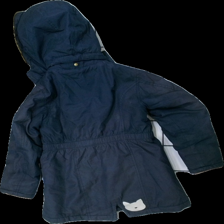
View: back
Type: Winter jacket
Category: Children
Brand: Not in the list
Brand text on label: Smart
Colors: Blue, Pink
Material: 50% Polyester 50% Cotton
Cut: Regular
Size: 128
Stains: Major
Damage: stained
Damage location: top center
Damage 2: stained
Damage 2 location: bottom right
Damage 3: stained
Damage 3 location: middle center
Price range: <50
Recommended usage: Export
Description: blue jacket with hood
Comment: damaged color